2010 FIA Formula Two Championship

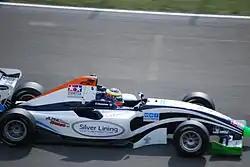
With six victories, Dean Stoneman won the championship by 42 points from nearest rival Jolyon Palmer.

The 2010 FIA Formula Two Championship season was the second year of the FIA Formula Two Championship. The championship began on 18 April at Silverstone and concluded on 19 September at the Circuit Ricardo Tormo in Valencia, after nine double-header rounds.